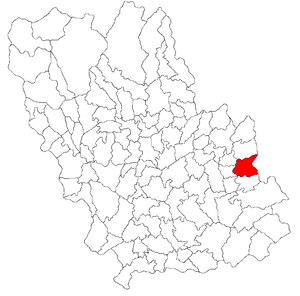
Gura Vadului est une commune roumaine du județ de Prahova, dans la région historique de Valachie et dans la région de développement du Sud.